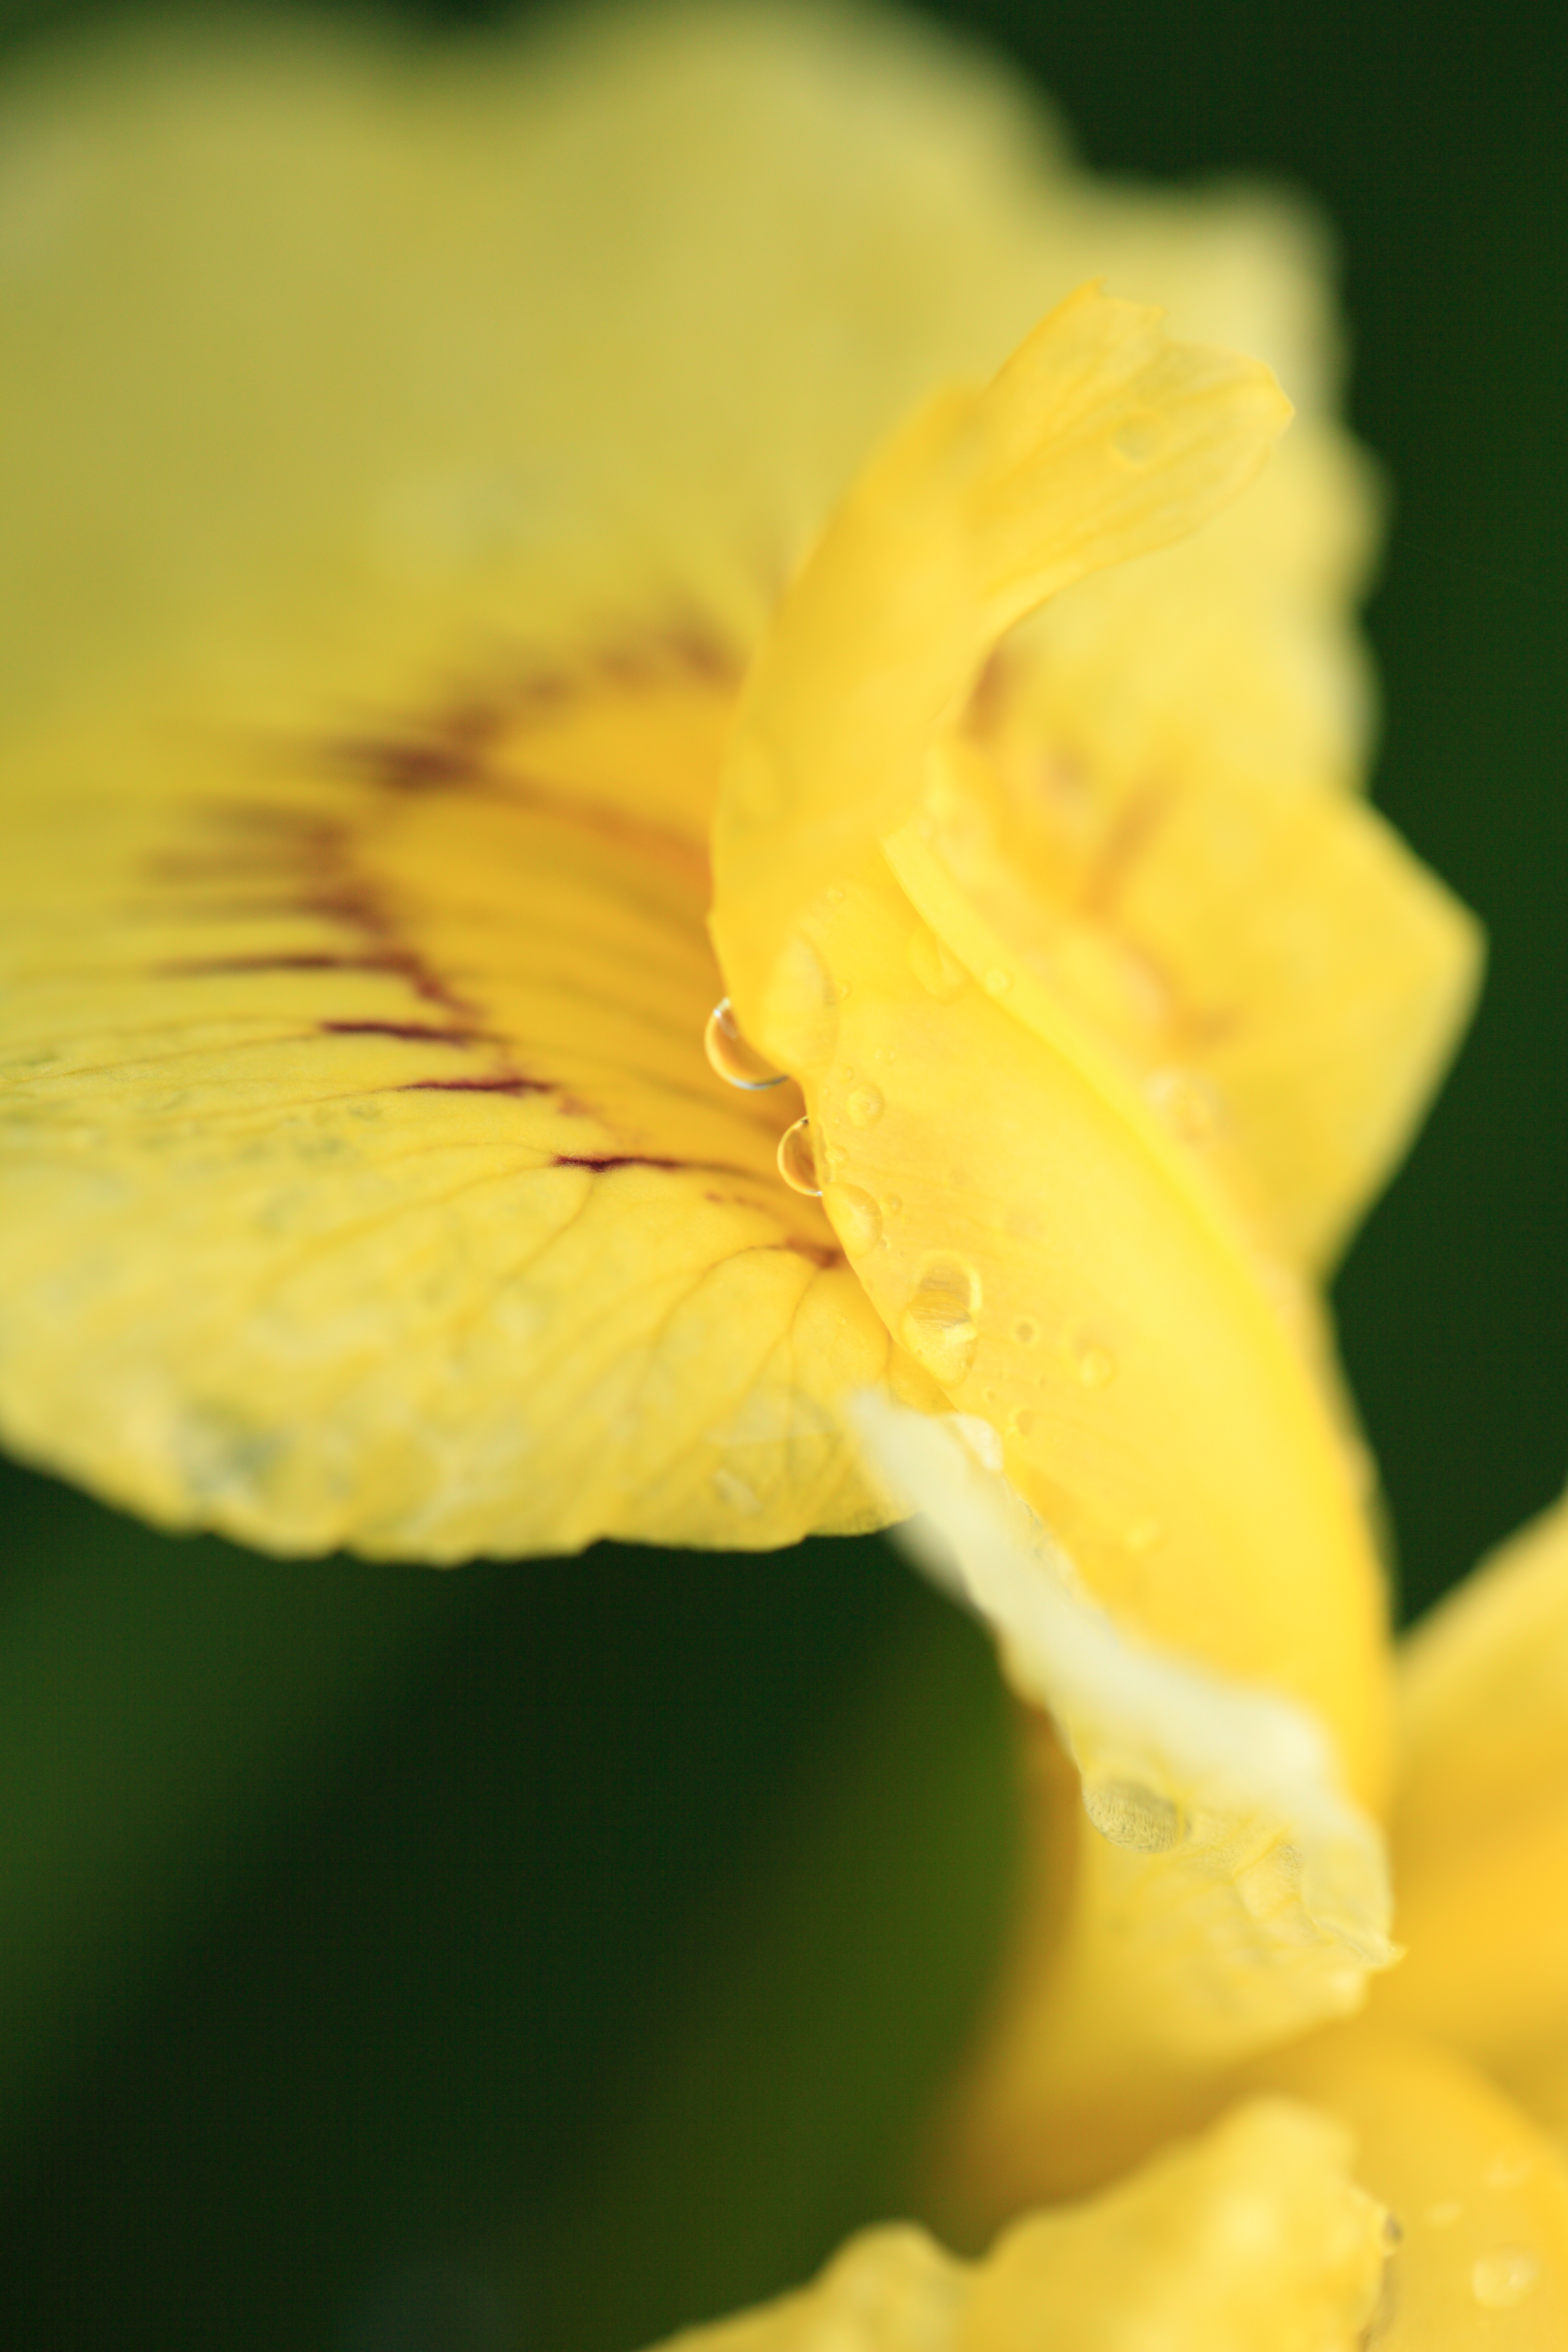
blossom, plant, photography, leaf, flower, petal, pollen, green, high, yellow, flora, wildflower, close up, iris, 5d, hires, markii, hi, res, resolution, sanguinea, macro photography, flowering plant, plant stem, land plant